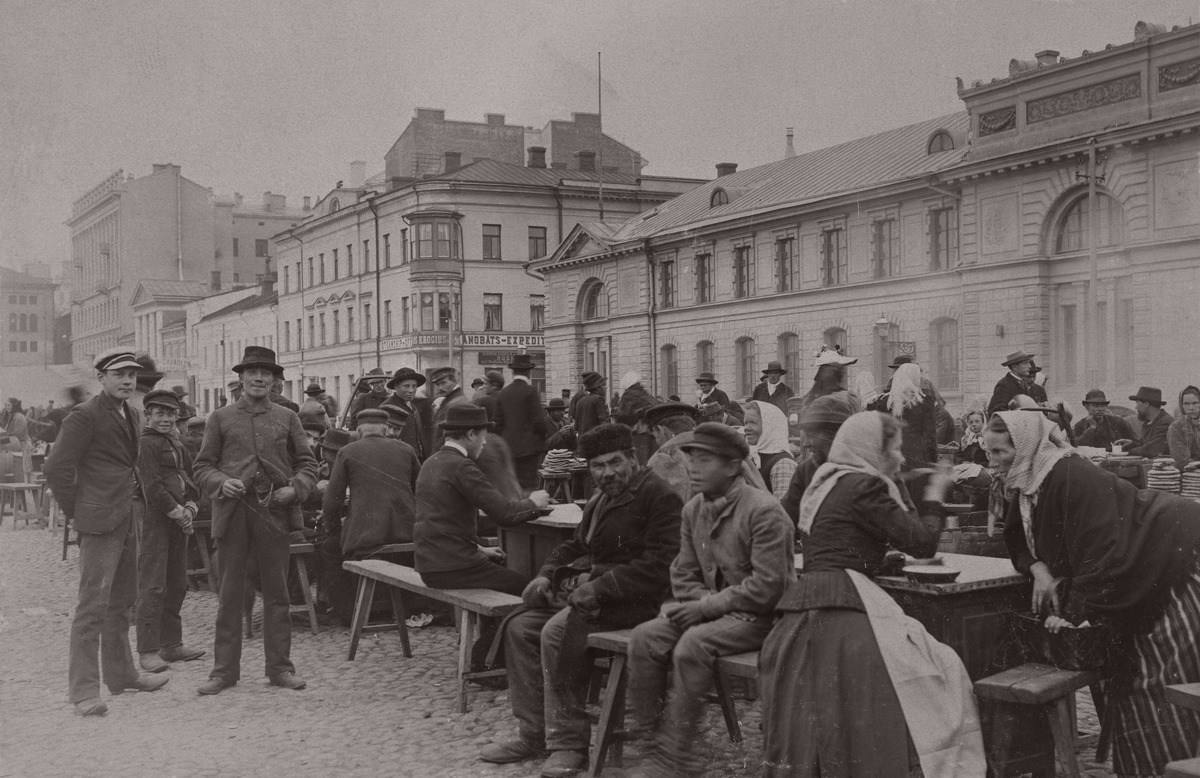
Kahvinjuontia ja ruokailua Kauppahallin itäsivulla Kauppatorilla Eteläsatamassa
sisällön kuvaus: Kahvinjuontia ja ruokailua Kauppahallin itäsivulla Kauppatorilla Eteläsatamassa. mustavalkoinen
Ajankohta: kuvausaika 1889 - 1893
Paikka: Suomi, Uusimaa, Helsinki, Kaartinkaupunki Helsinki, Eteläsatama
Aiheet: torit, kahvikulttuuri, ruokailu, ruokailutilat, kauppahallit, satamat, pöydät, penkit, miehet, naiset, lapset